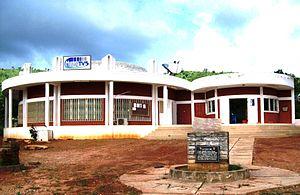
Batiment construit grace à la coopération entre Natitingou et Huy. il abrite aujourd'hui la maison TV5 de Natitingou, deuxième du genre au Bénin
Natitingou est une ville du nord-ouest du Bénin, chef-lieu de la commune du même nom et préfecture du département de l'Atakora.